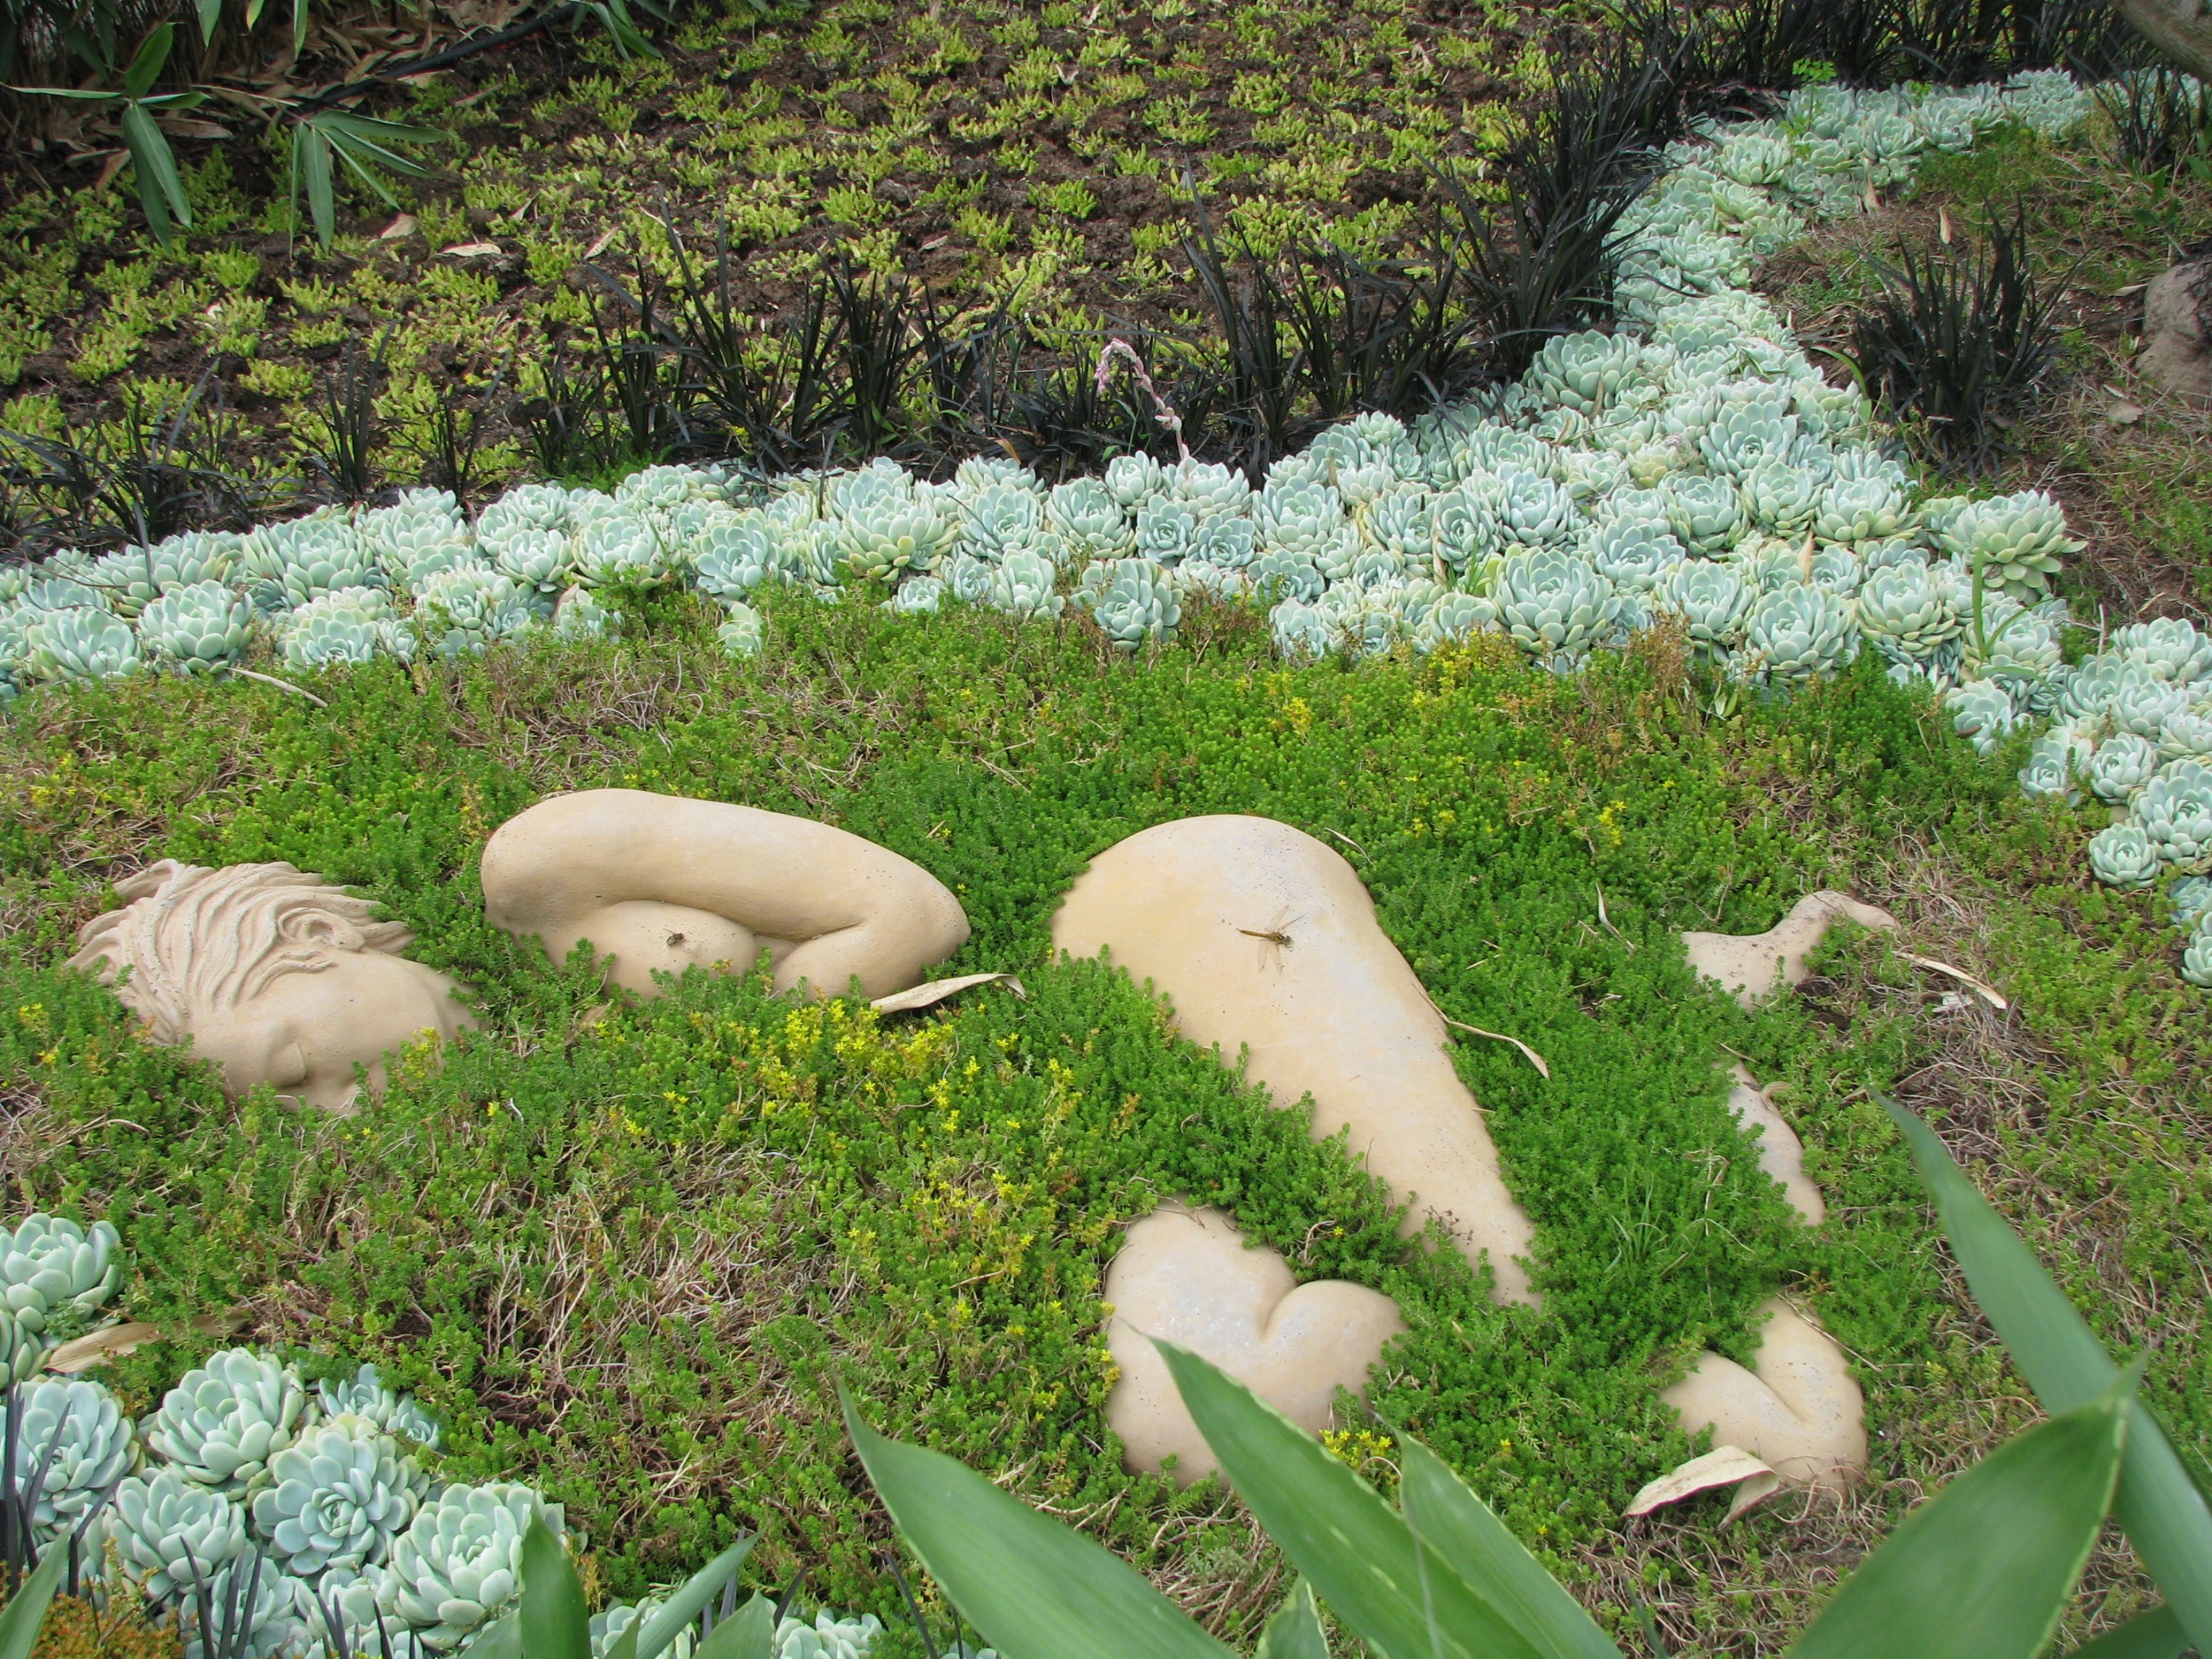
forest, grass, plant, woman, lawn, leaf, flower, pond, green, backyard, botany, garden, flora, art, figure, shrub, botanical garden, woodland, yard, ingrowing